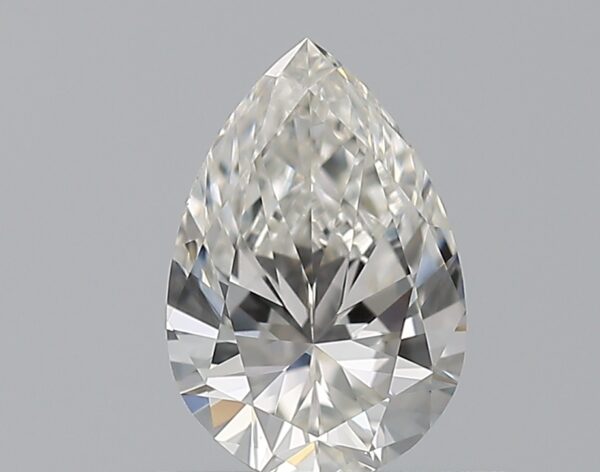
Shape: pear
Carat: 0.5
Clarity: VVS2
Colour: H
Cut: GD
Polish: VG
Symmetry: GD
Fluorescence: F
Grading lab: GIA
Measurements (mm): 6.77 x 4.57 x 2.79